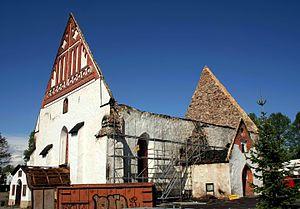
La cathédrale de Porvoo en Finlande est une église luthérienne située à Porvoo.